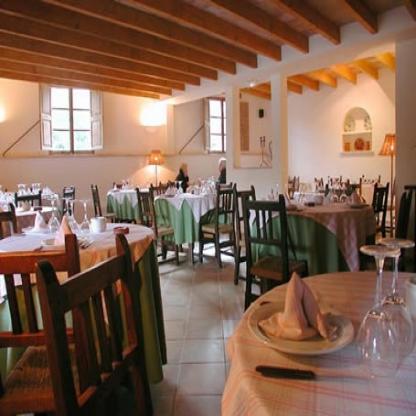
Scene: Indoor